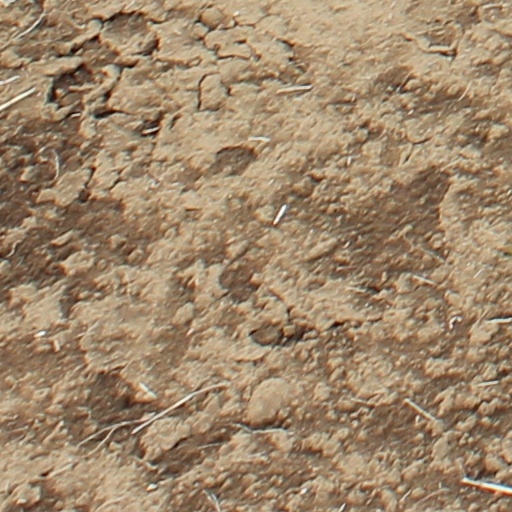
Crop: wheat